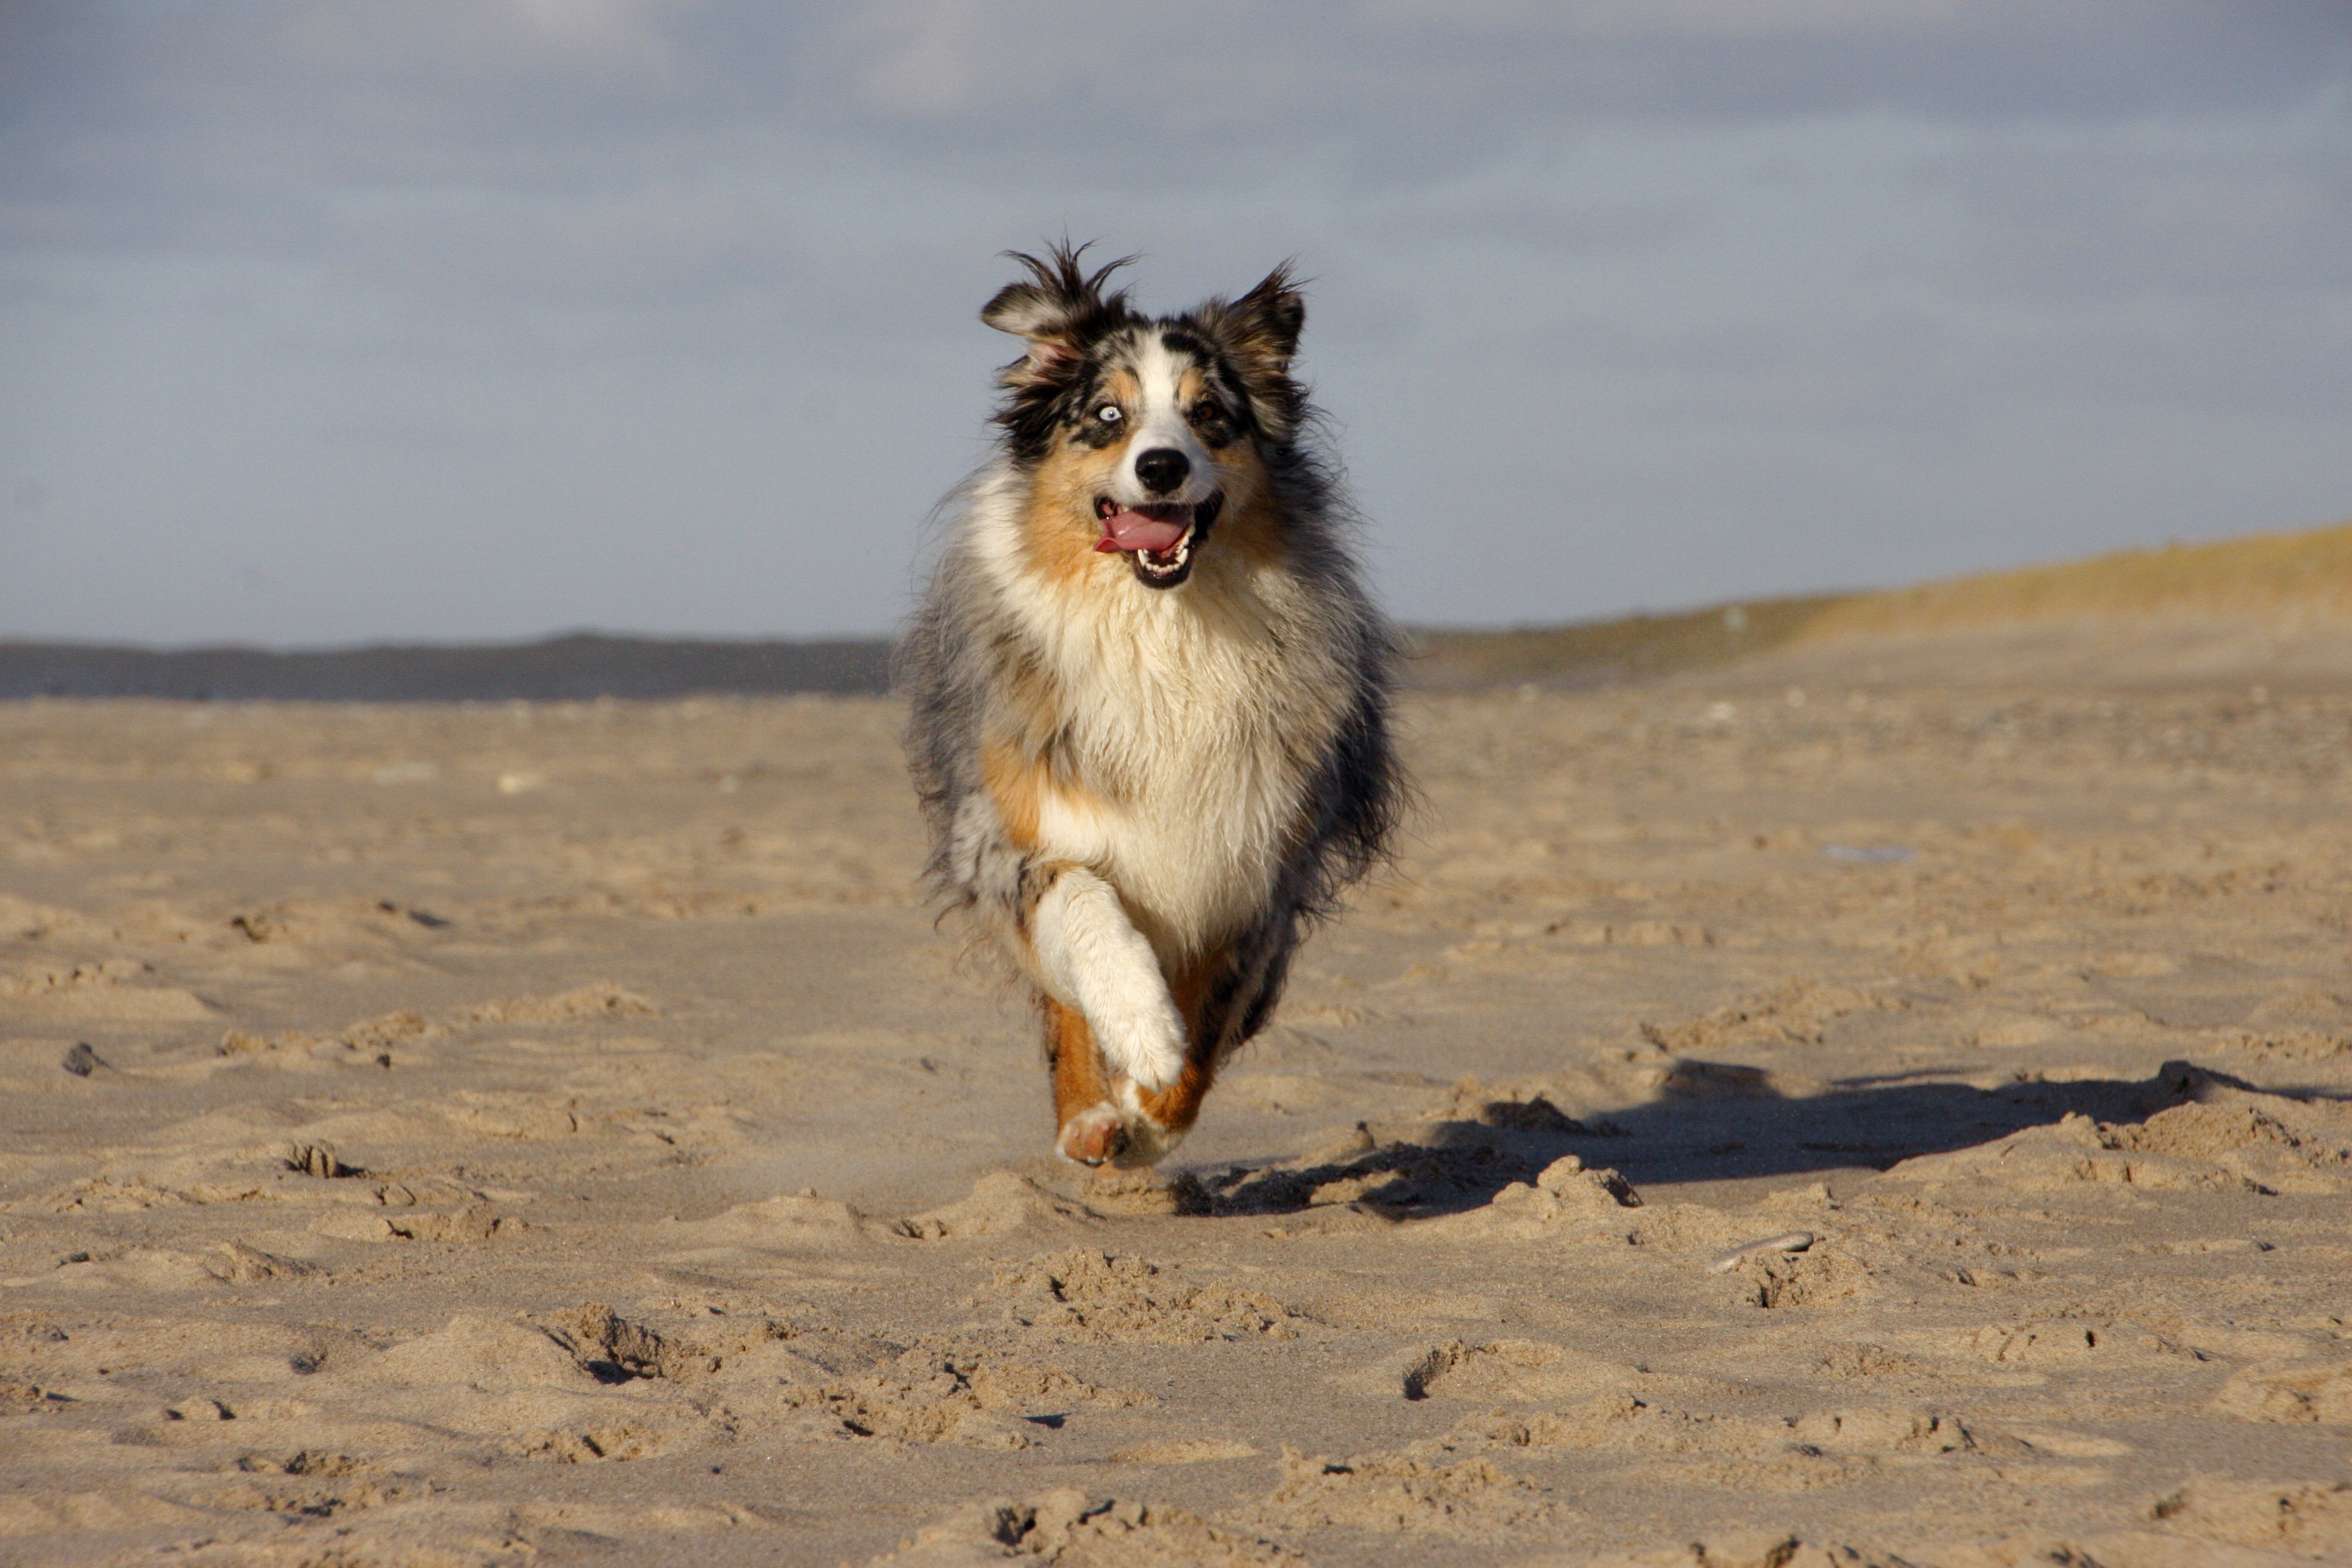
sand, dog, wildlife, collie, mammal, shepherd, race, vertebrate, shetland sheepdog, dog like mammal, rough collie